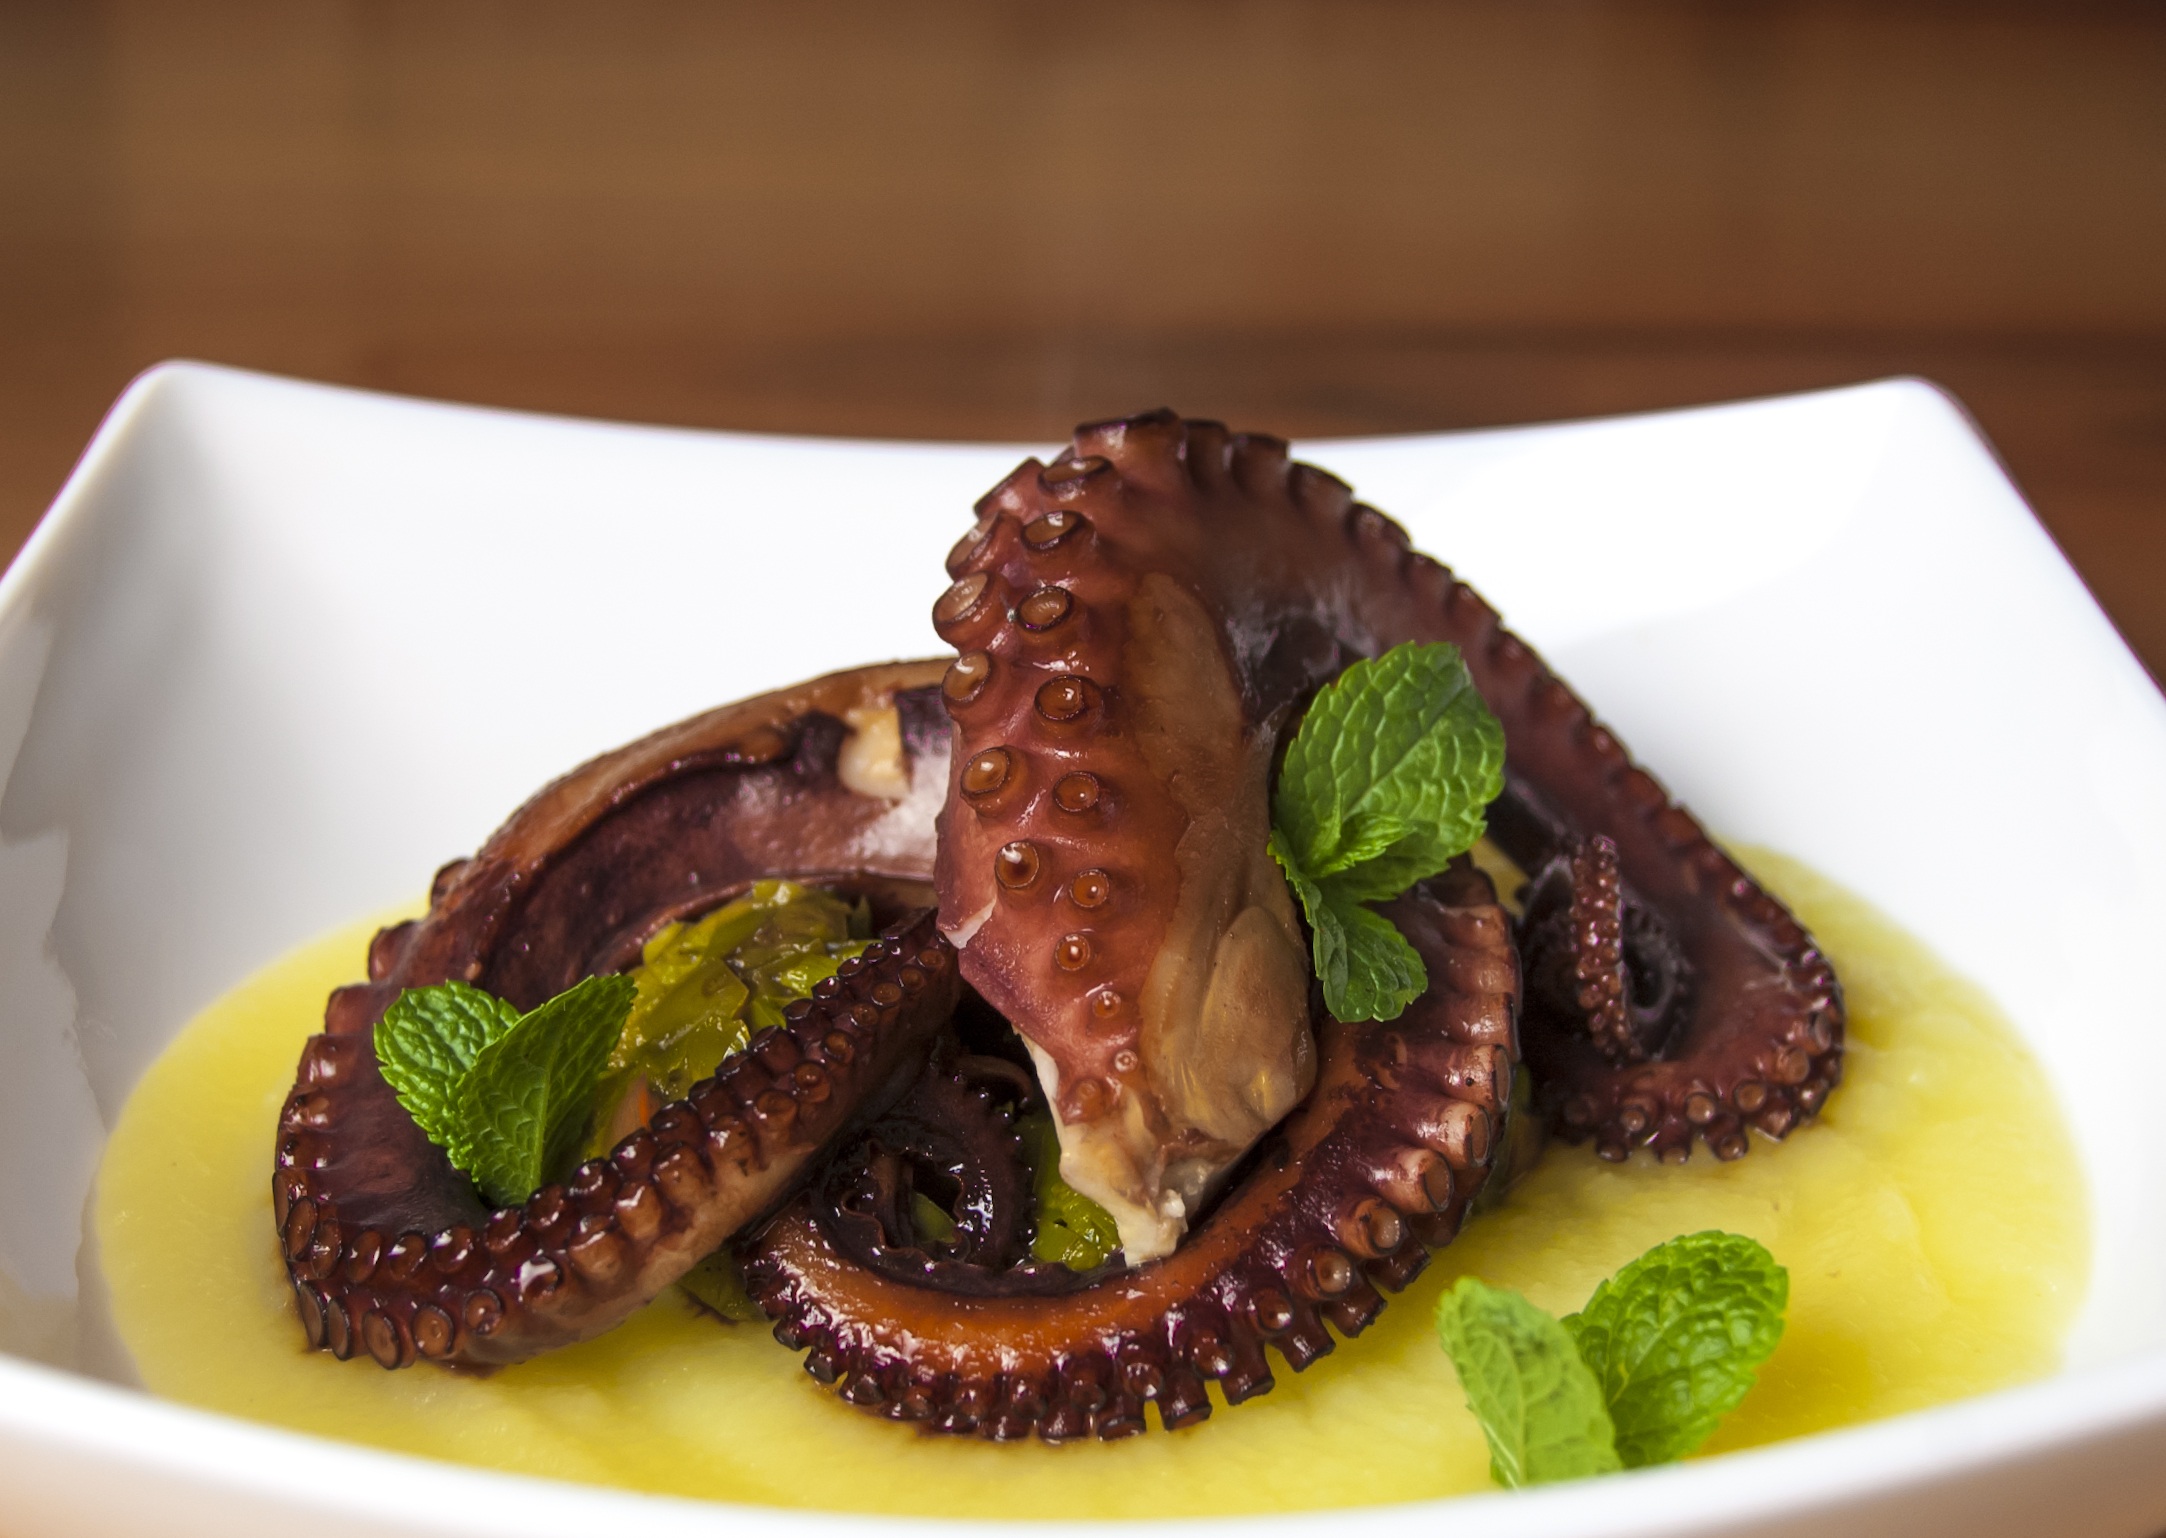
dish, food, produce, vegetable, gourmet, meat, chef, mint, invertebrate, octopus, potatoes